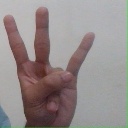
अक्षर: क्ष